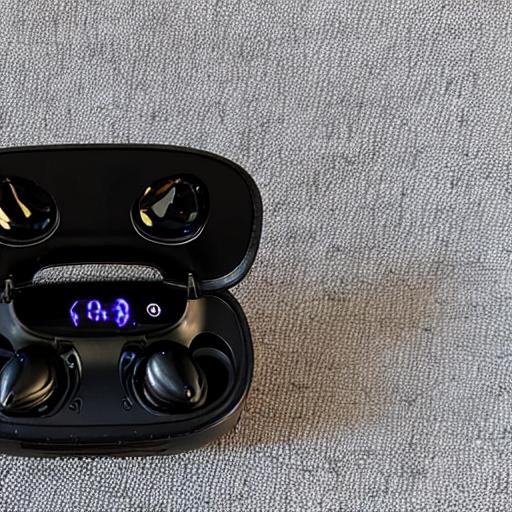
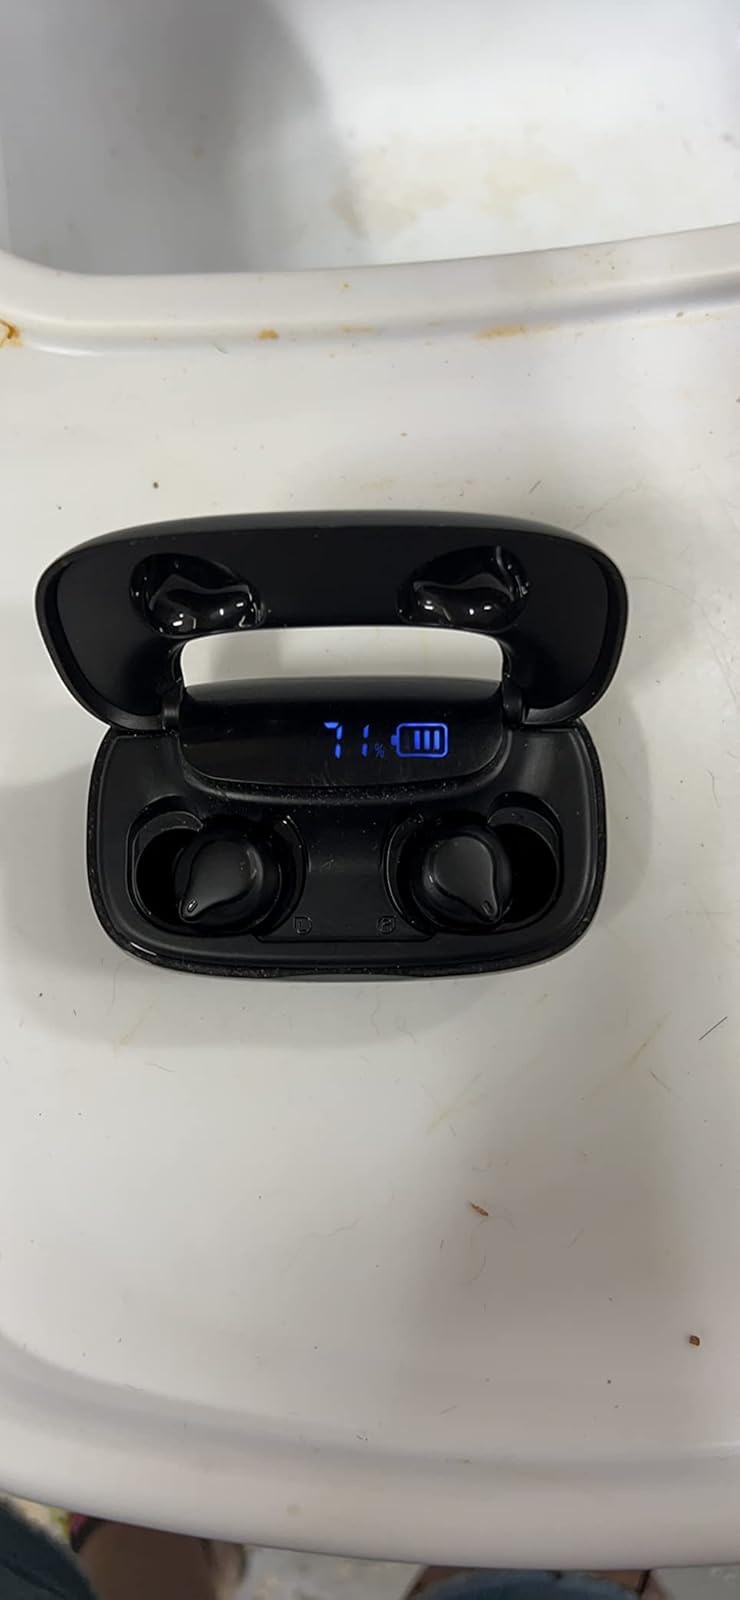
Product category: earbuds
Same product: no